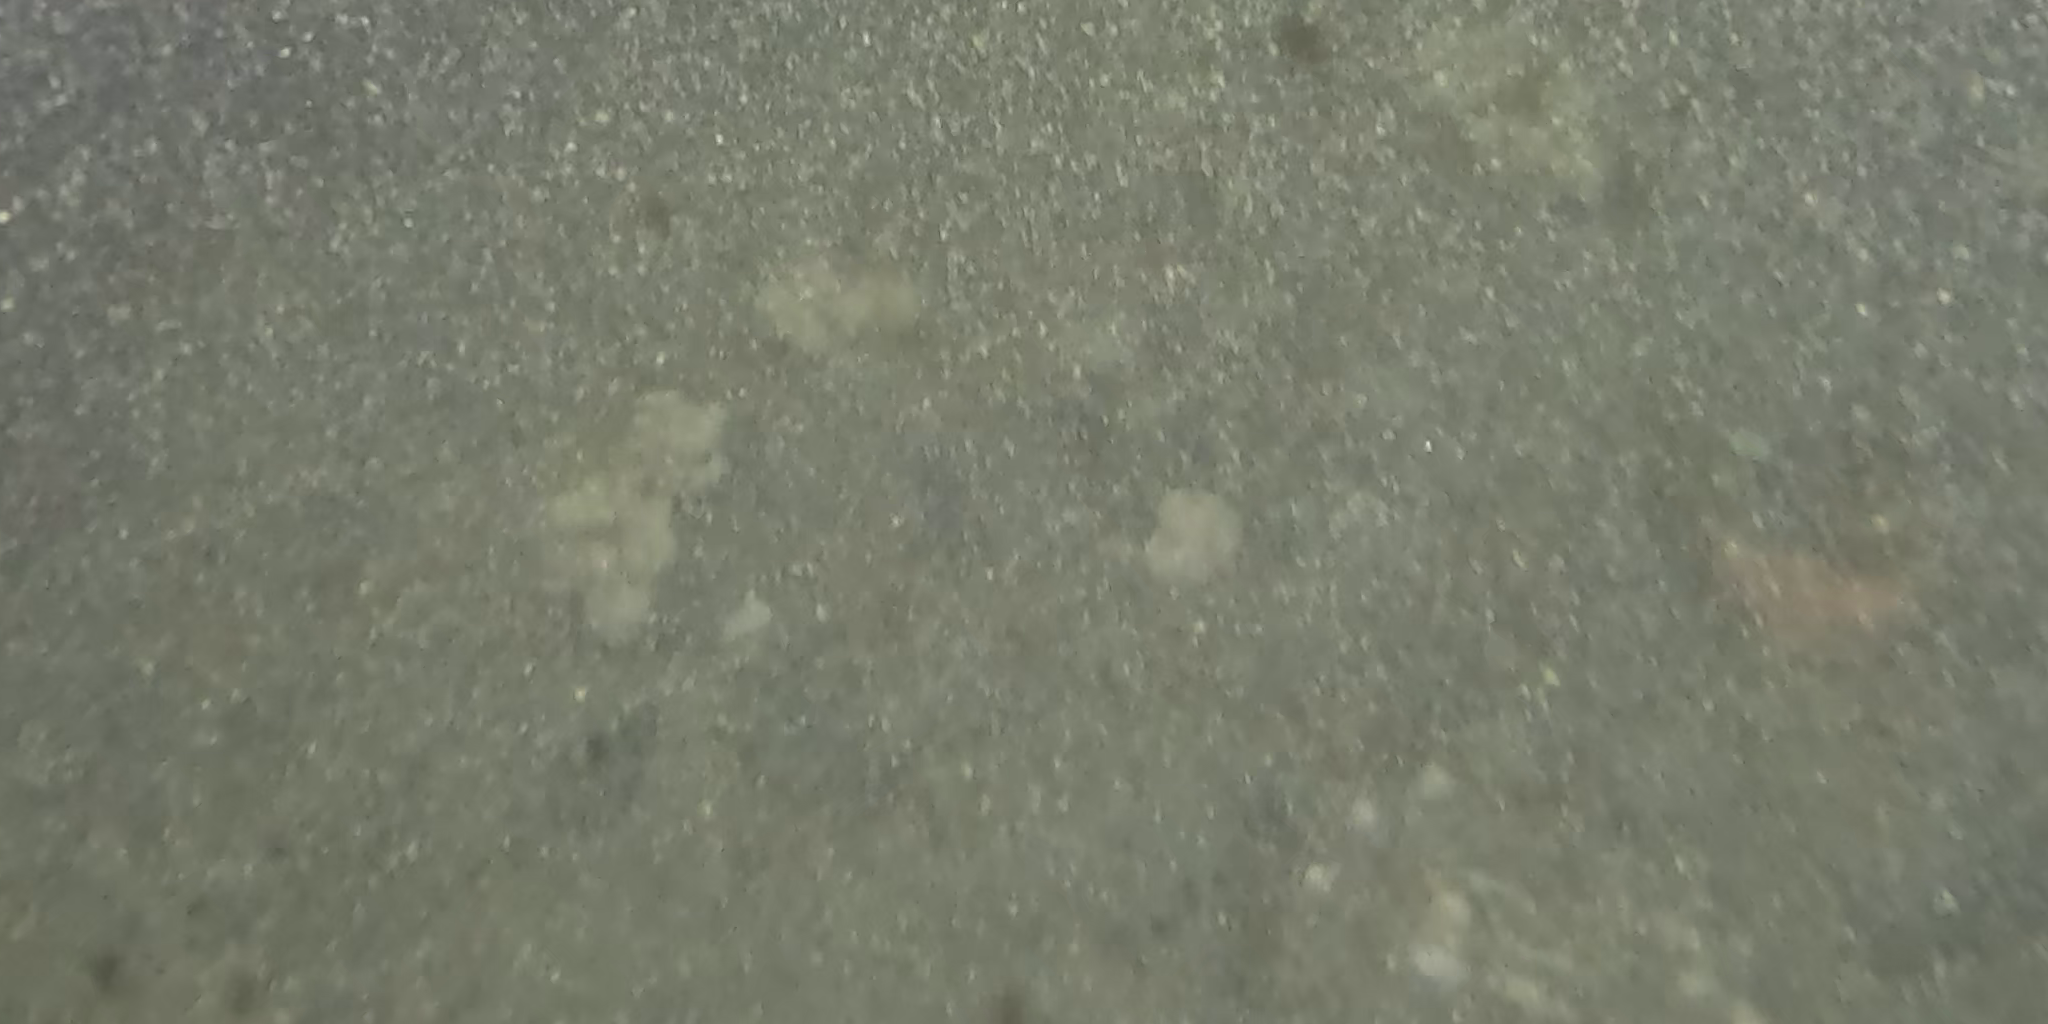
Seabed habitat: stone